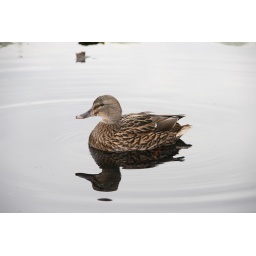
duck - head in mirror